List of awards and nominations received by Orson Welles

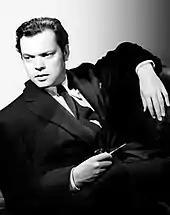
Orson Welles in 1941

Orson Welles was an American film director, actor, writer, and producer who is remembered for his innovative work in film, radio, and theatre. He is considered to be among the greatest and most influential filmmakers of all time. He received numerous accolades including an Academy Award, Peabody Award, and Grammy Award as well as nominations for a BAFTA Award and Golden Globe Award.